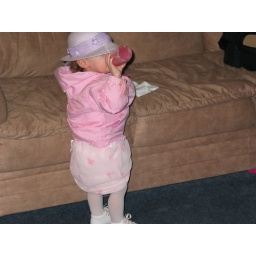
Callie drinks a bottle in her Easter dress and hat.